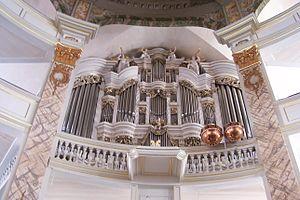
Waltershausen est une ville allemande située dans l'arrondissement de Gotha, en Thuringe. Bâtie à l'ombre du château de Tenneberg, qui fut une des résidences des landgraves de Thuringe et siège du seul fabricant survivant de véhicules de l'ancienne RDA, c'est la deuxième ville de l'arrondissement. La célèbre école Salzmannschule se trouve dans le village de Schnepfenthal qui dépend de Waltershausen.
Tobias Heinrich Gottfried Trost est un facteur d'orgue en Thuringe, contemporain de Johann Sebastian Bach.